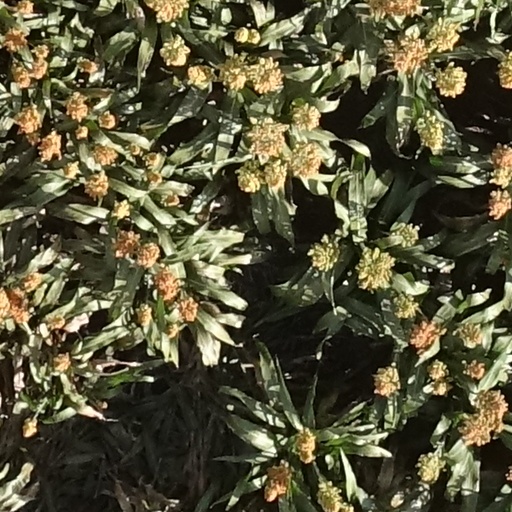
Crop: sorghum